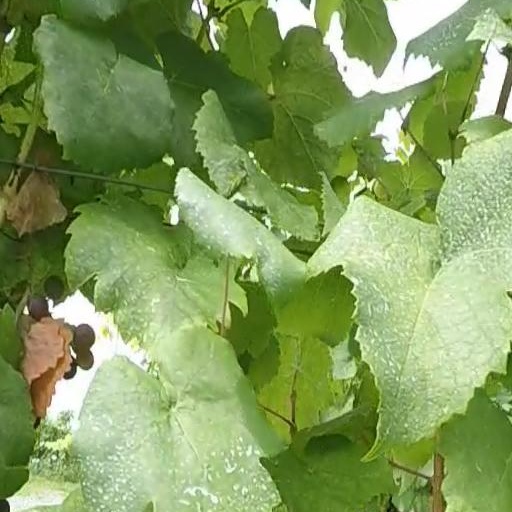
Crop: grape